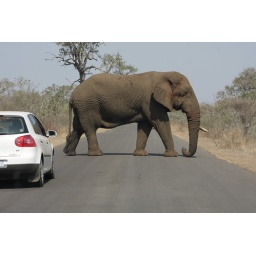
being chased down the road by a massive bull elephant